BNY

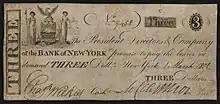
1808 Bank of New York 3 dollar banknote

The bank had a monopoly on banking services in the city until the Bank of the Manhattan Company was founded by Aaron Burr in 1799; the Bank of New York and Hamilton vigorously opposed its founding.